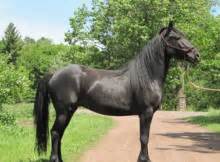
Label: cavallo